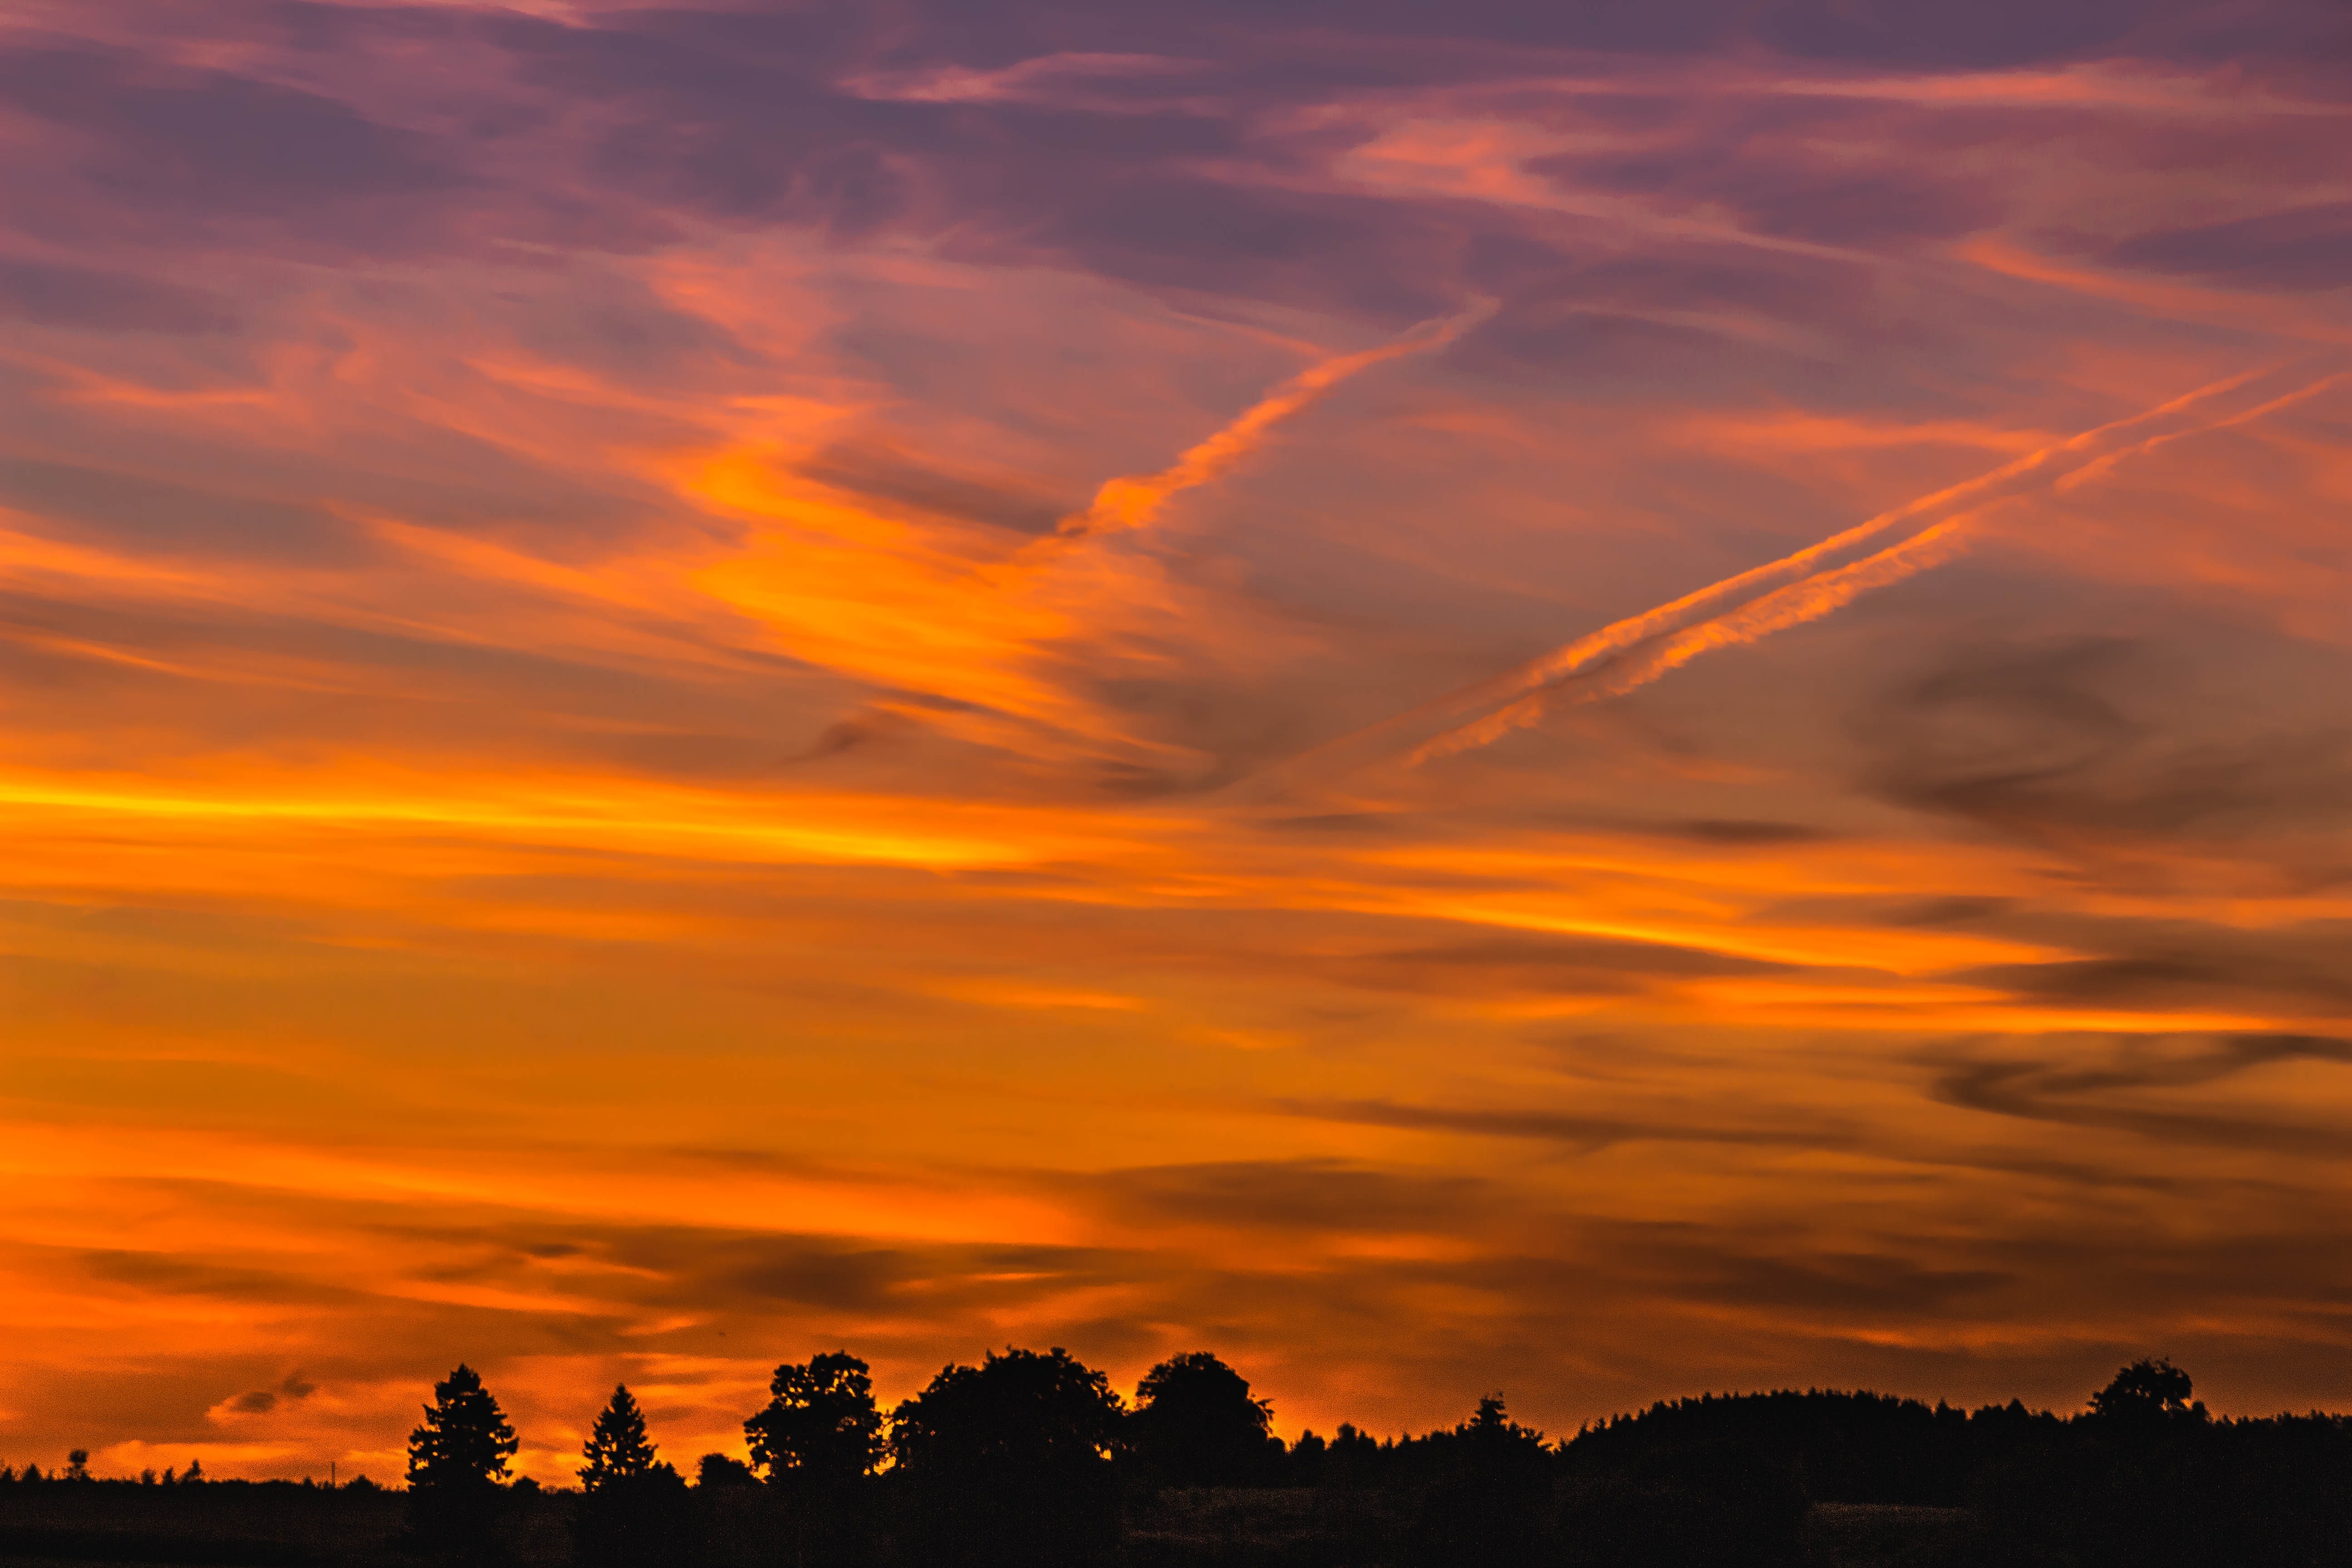
sky, afterglow, red sky at morning, sunset, evening, sunrise, cloud, daytime, dusk, celestial event, horizon, atmosphere, morning, orange, calm, ecoregion, tree, cumulus, landscape, heat, sunlight, dawn